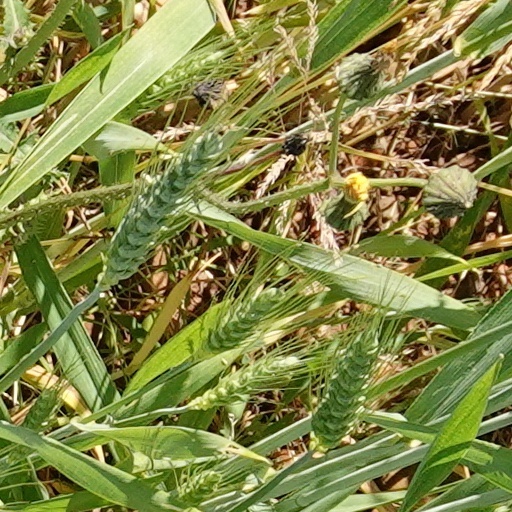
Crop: wheat